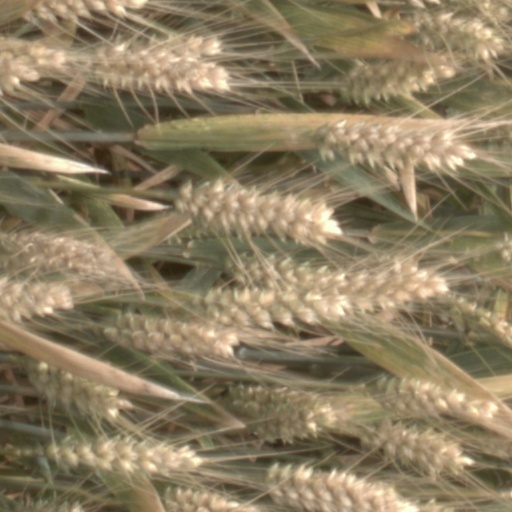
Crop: wheat